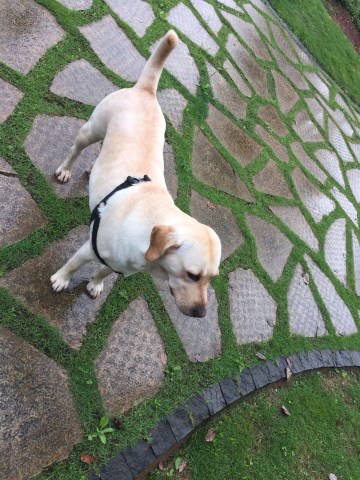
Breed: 3580-n000122-Labrador_retriever